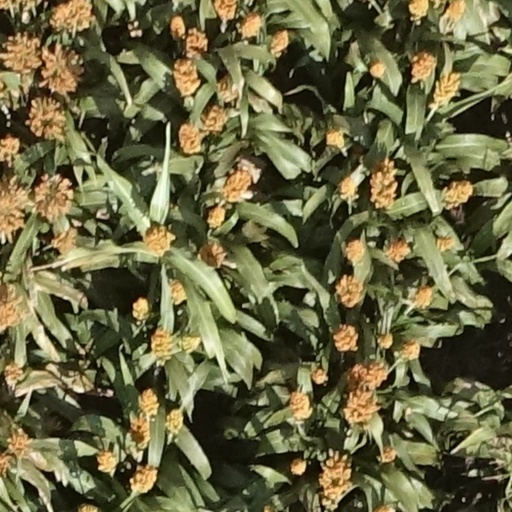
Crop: sorghum